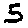
Label: 5